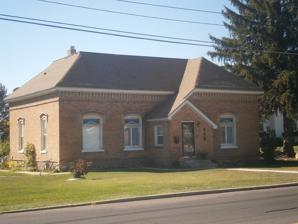
Building: Henry & Elizabeth Parker Chipman House
Country: United States of America
Year built: 1897
Historic house in Utah, United States United States historic place Henry & Elizabeth Parker Chipman House U.S. National Register of Historic Places Show map of Utah Show map of the United States Location 846 E. 300 N., American Fork, Utah Coordinates 40°22′58″N 111°46′33″W / 40.38278°N 111.77583°W / 40.38278; -111.77583 Area less than one acre Built 1897 Built by Smith, William B. Architectural style Tudor Revival , Late Victorian , English Cottage NRHP reference No. 09001293 Added to NRHP February 1, 2010 Henry & Elizabeth Parker Chipman House on E. 300 N. in American Fork, Utah was built in 1897.  It has also been known as the James E. & Eliza C. Peters House .  It was listed on the National Register of Historic Places in 2010.  The listing included two contributing buildings . It includes Tudor Revival , Late Victorian , and English Cottage architecture. The Delbert and Ora Chipman House , also in American Fork, is also NRHP-listed. References